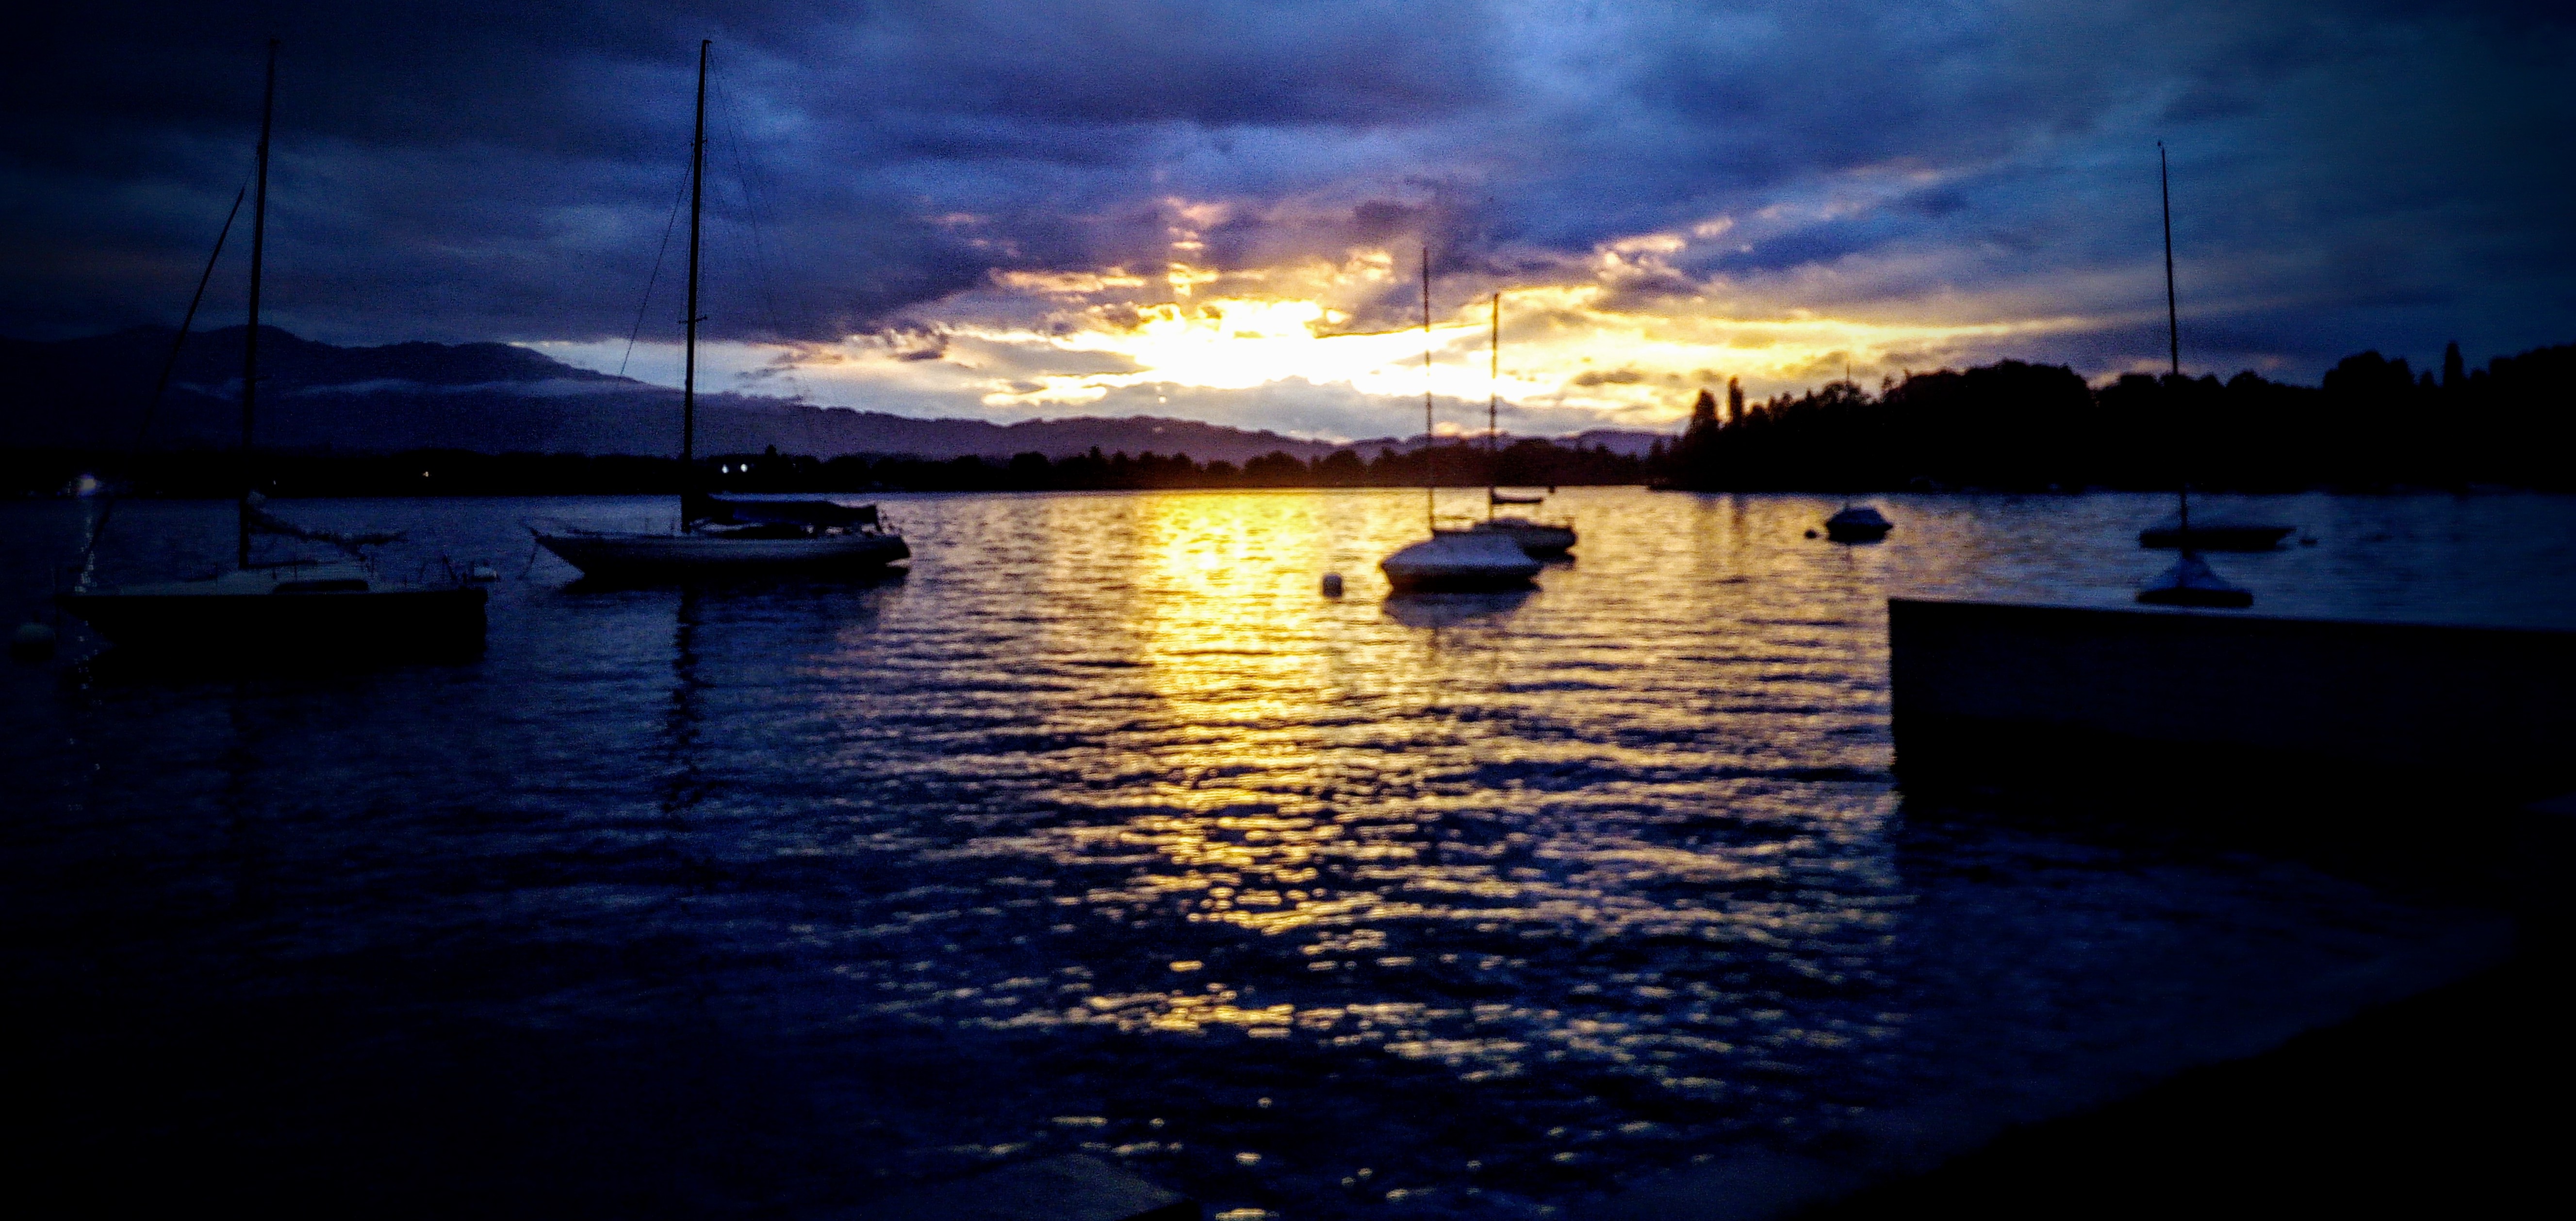
sea, cloud, sky, sunrise, sunset, boat, sunlight, morning, lake, dawn, dusk, evening, reflection, vehicle, bay